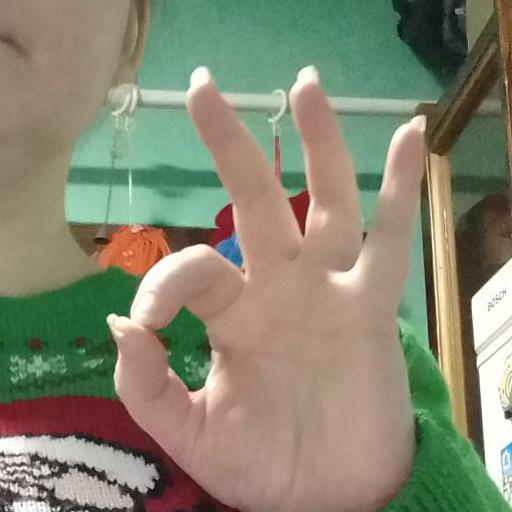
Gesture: ok